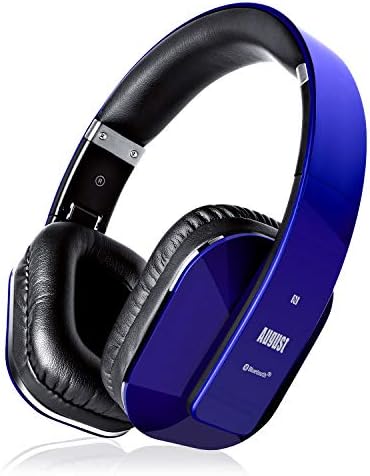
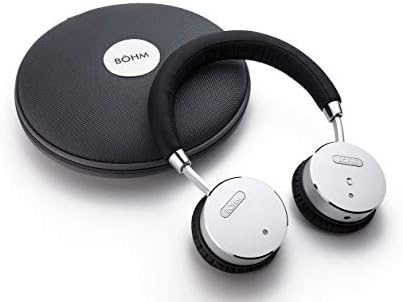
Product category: headphones
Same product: no